French Connection II

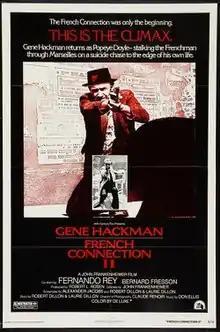
Theatrical release poster

French Connection II is a 1975 American neo-noir action thriller film starring Gene Hackman and directed by John Frankenheimer. It is a sequel to the 1971 film "The French Connection", and continues the story of the central character, Detective Jimmy "Popeye" Doyle, who travels to Marseille in order to track down French drug-dealer Alain Charnier, played by Fernando Rey, who escaped at the end of the first film. Hackman and Rey are the only returning cast members.